Bobby Rush

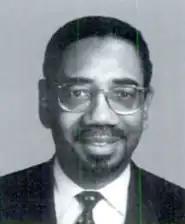
Rush during the 103rd Congress

Rush had been considered a loyal Democrat during his tenure; in the 110th Congress, he voted with his party 97.8% of the time. Rush was a member of the Congressional Black Caucus and the House Baltic Caucus.